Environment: real
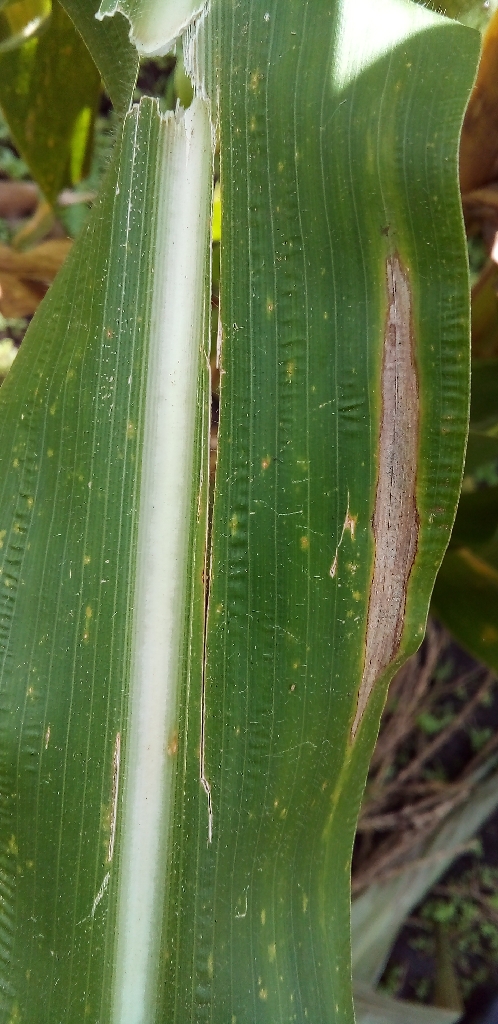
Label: northern_corn_leaf_blight